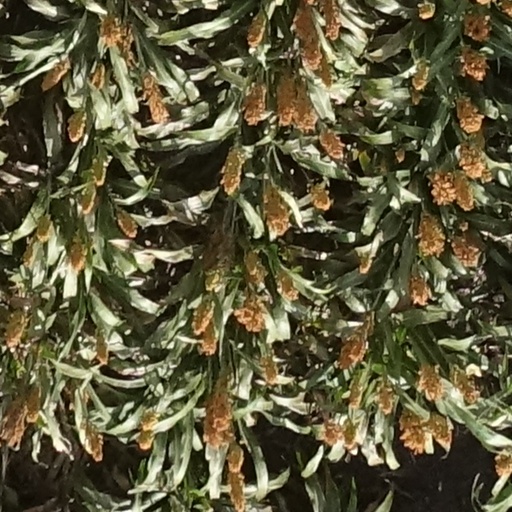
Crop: sorghum